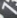
Number: 7